James Garner

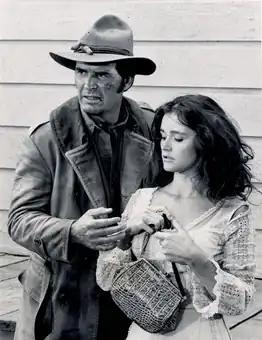
With Margot Kidder in "Nichols"

By October 1964, Garner had formed his own independent film production company, Cherokee Productions. He next starred in the Cherokee co-production, Norman Jewison's romantic comedy "The Art of Love" (1965) with Dick Van Dyke and Elke Sommer. The Westerns "Duel at Diablo" (1966) with Sidney Poitier and "Hour of the Gun" (1967) with Garner as Wyatt Earp and Jason Robards Jr. as Doc Holliday followed, as well as the comedy "A Man Could Get Killed" (1966) with Melina Mercouri and Tony Franciosa. "Grand Prix" (1966), directed by John Frankenheimer and co-produced through Garner's Cherokee Productions, found him supporting Yves Montand and Eva Marie Saint around the European Grand Prix racing circuit. The expensive Cinerama epic by MGM did not fare as well as expected at the box office and, together with the poor performance of his last six films, he was blamed for the movie not doing better, which damaged Garner's theatrical film career.